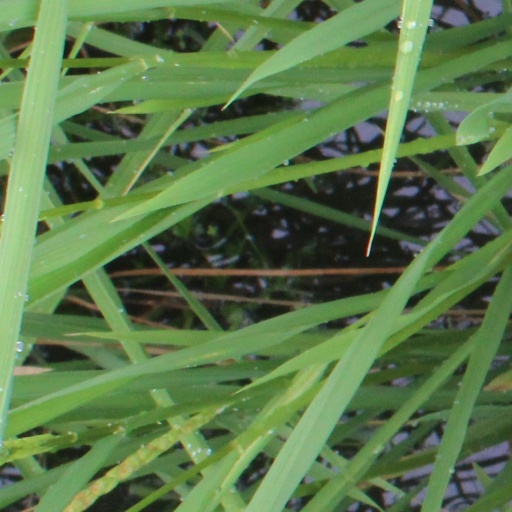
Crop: rice